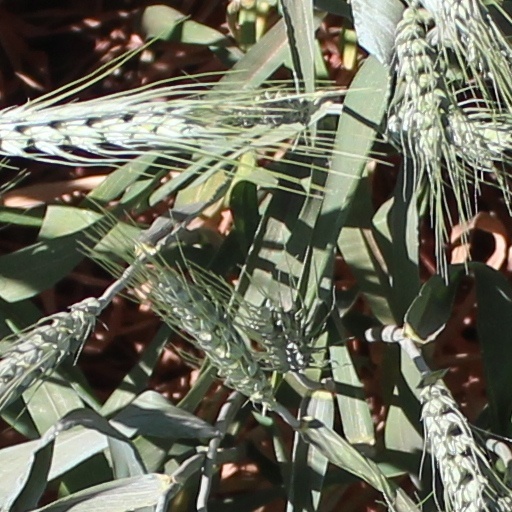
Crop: wheat